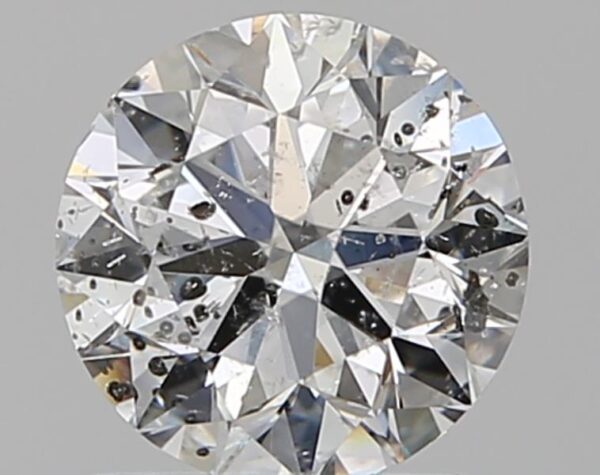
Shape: round
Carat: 1.01
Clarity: SI2
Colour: F
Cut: EX
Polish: EX
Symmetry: EX
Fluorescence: N
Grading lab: IGI
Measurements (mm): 6.35 x 6.3 x 3.97